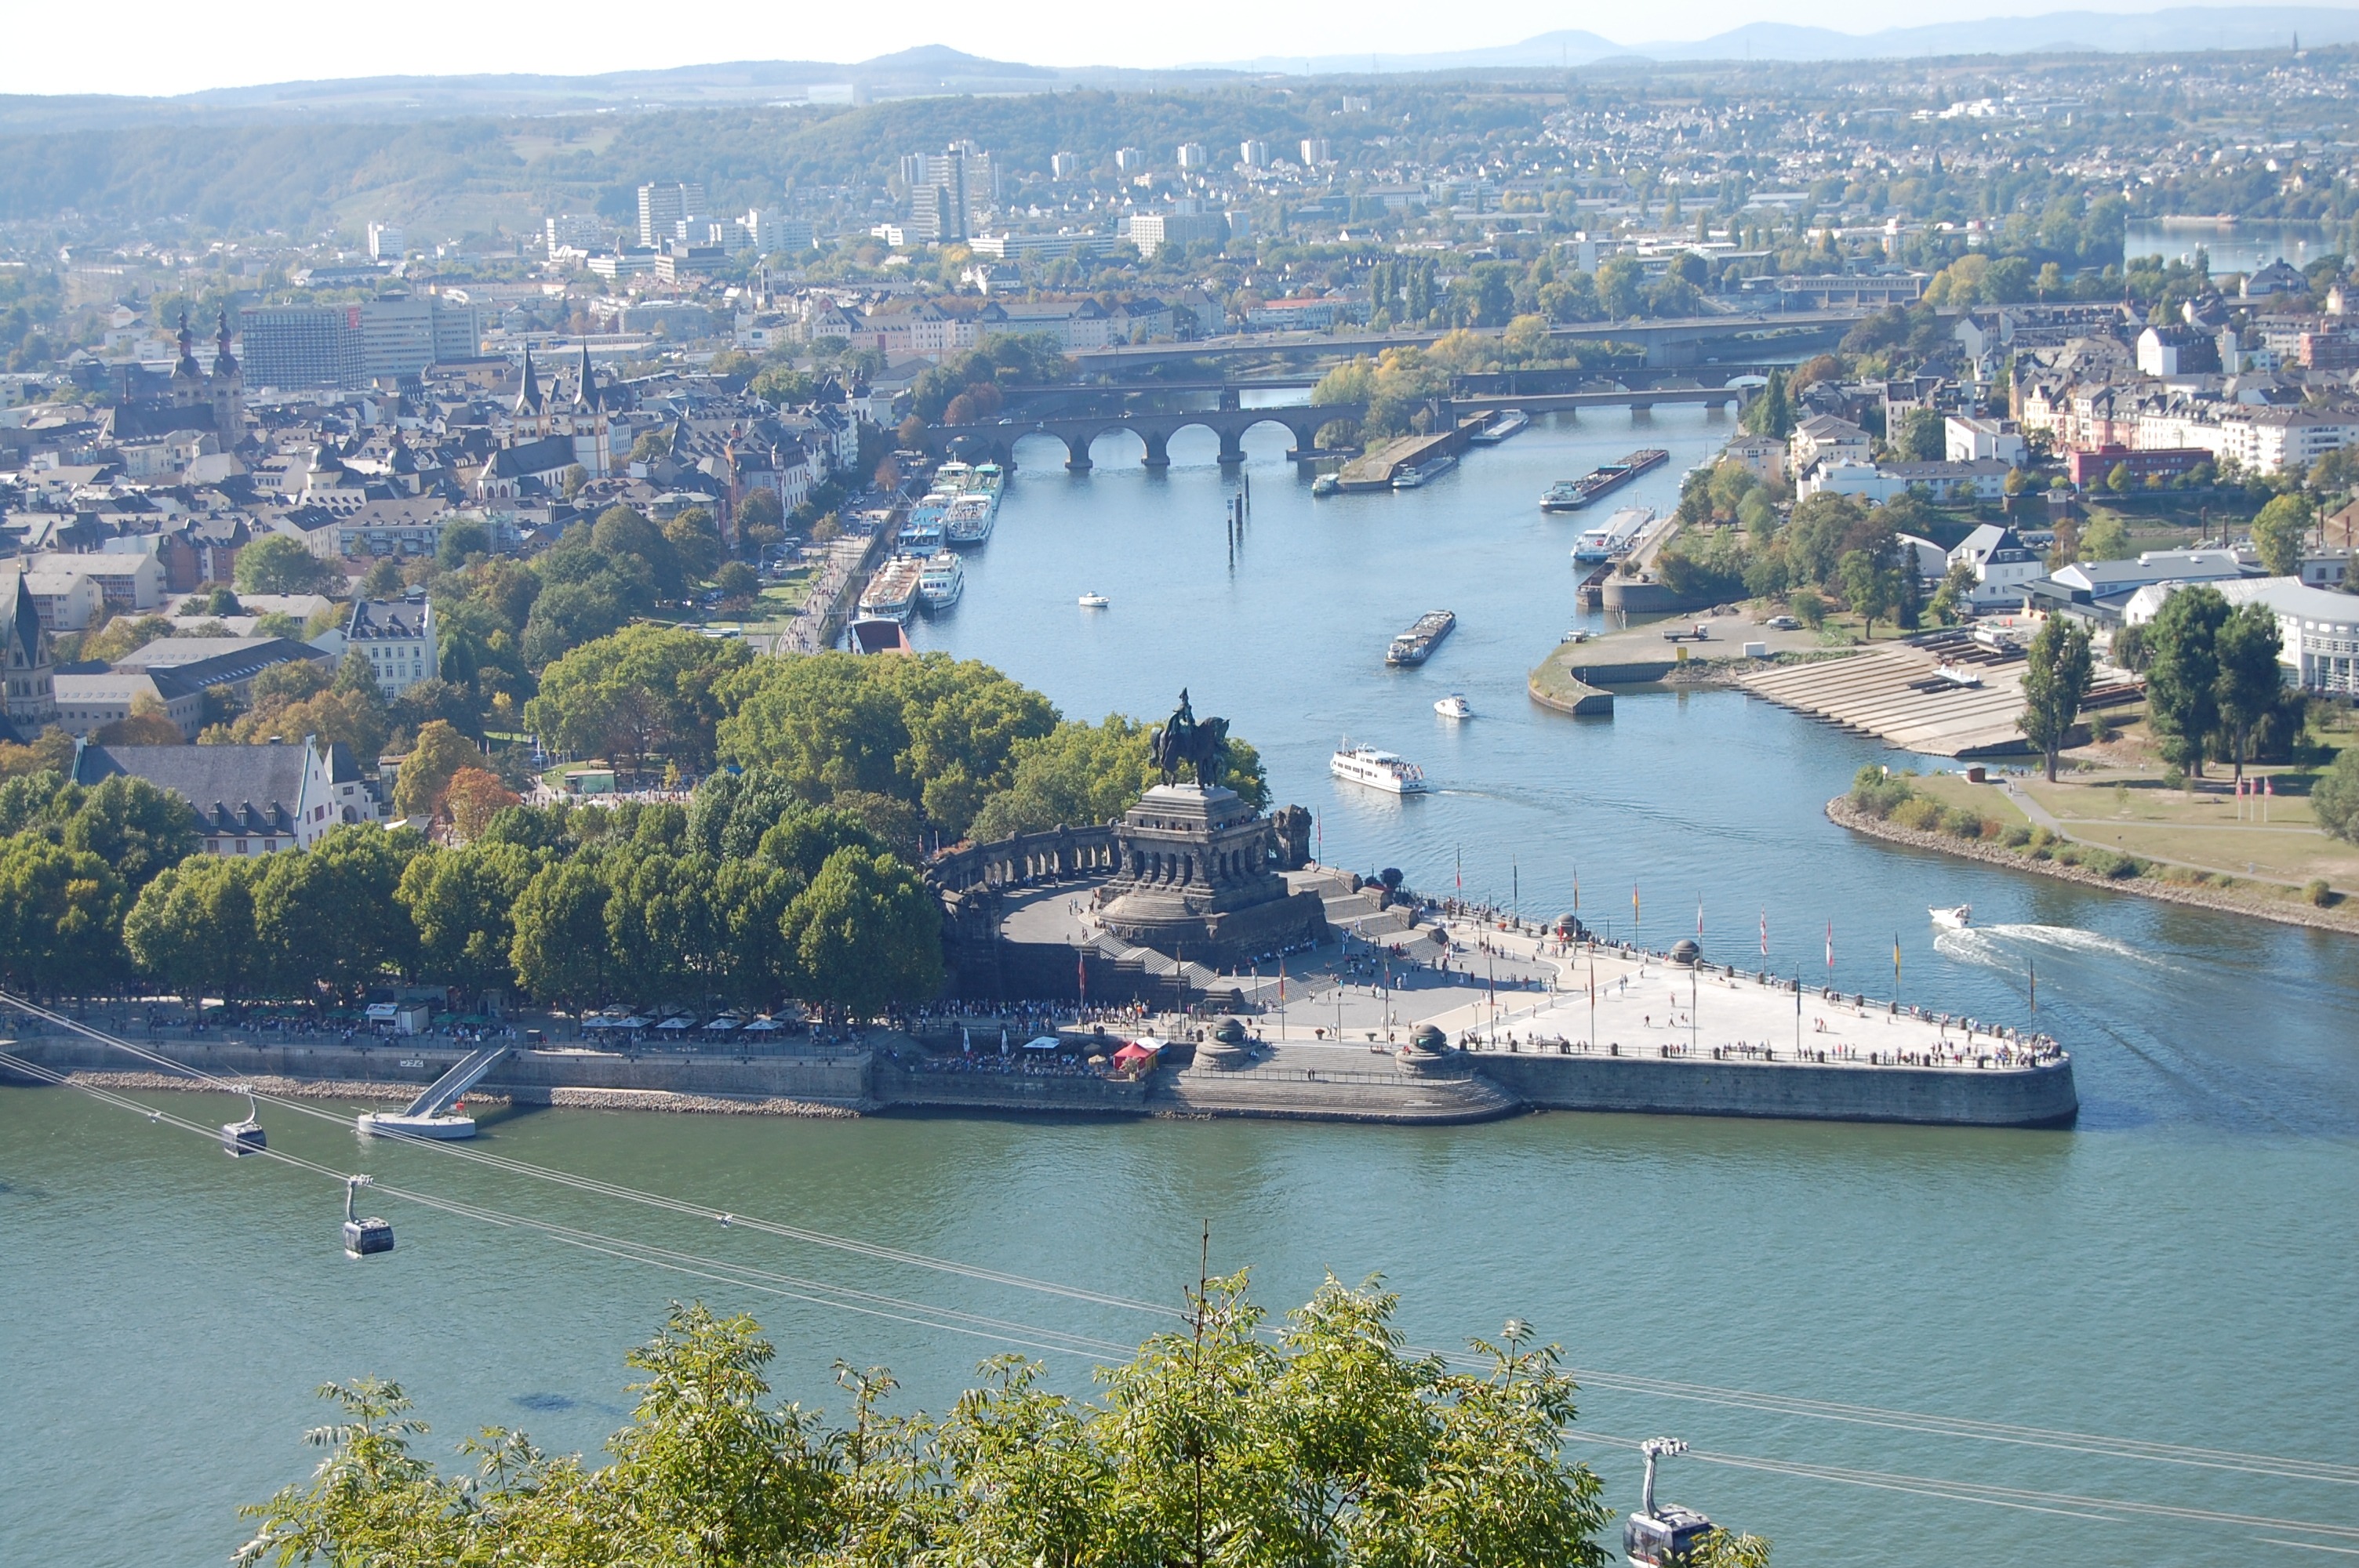
sea, coast, town, river, monument, vacation, cove, bay, harbor, marina, reservoir, port, tourism, waterway, body of water, sachsen, rhine, mosel, koblenz, cape, aerial photography, equestrian statue, german corner, kaiser wilhelm monument